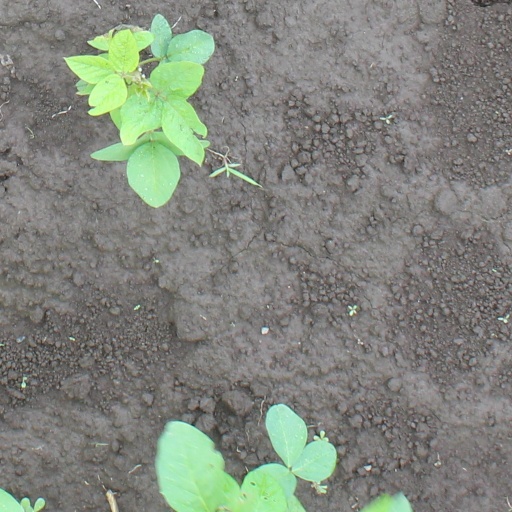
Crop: soybean